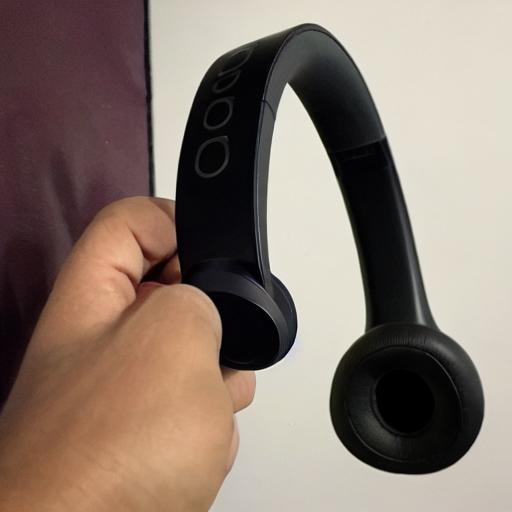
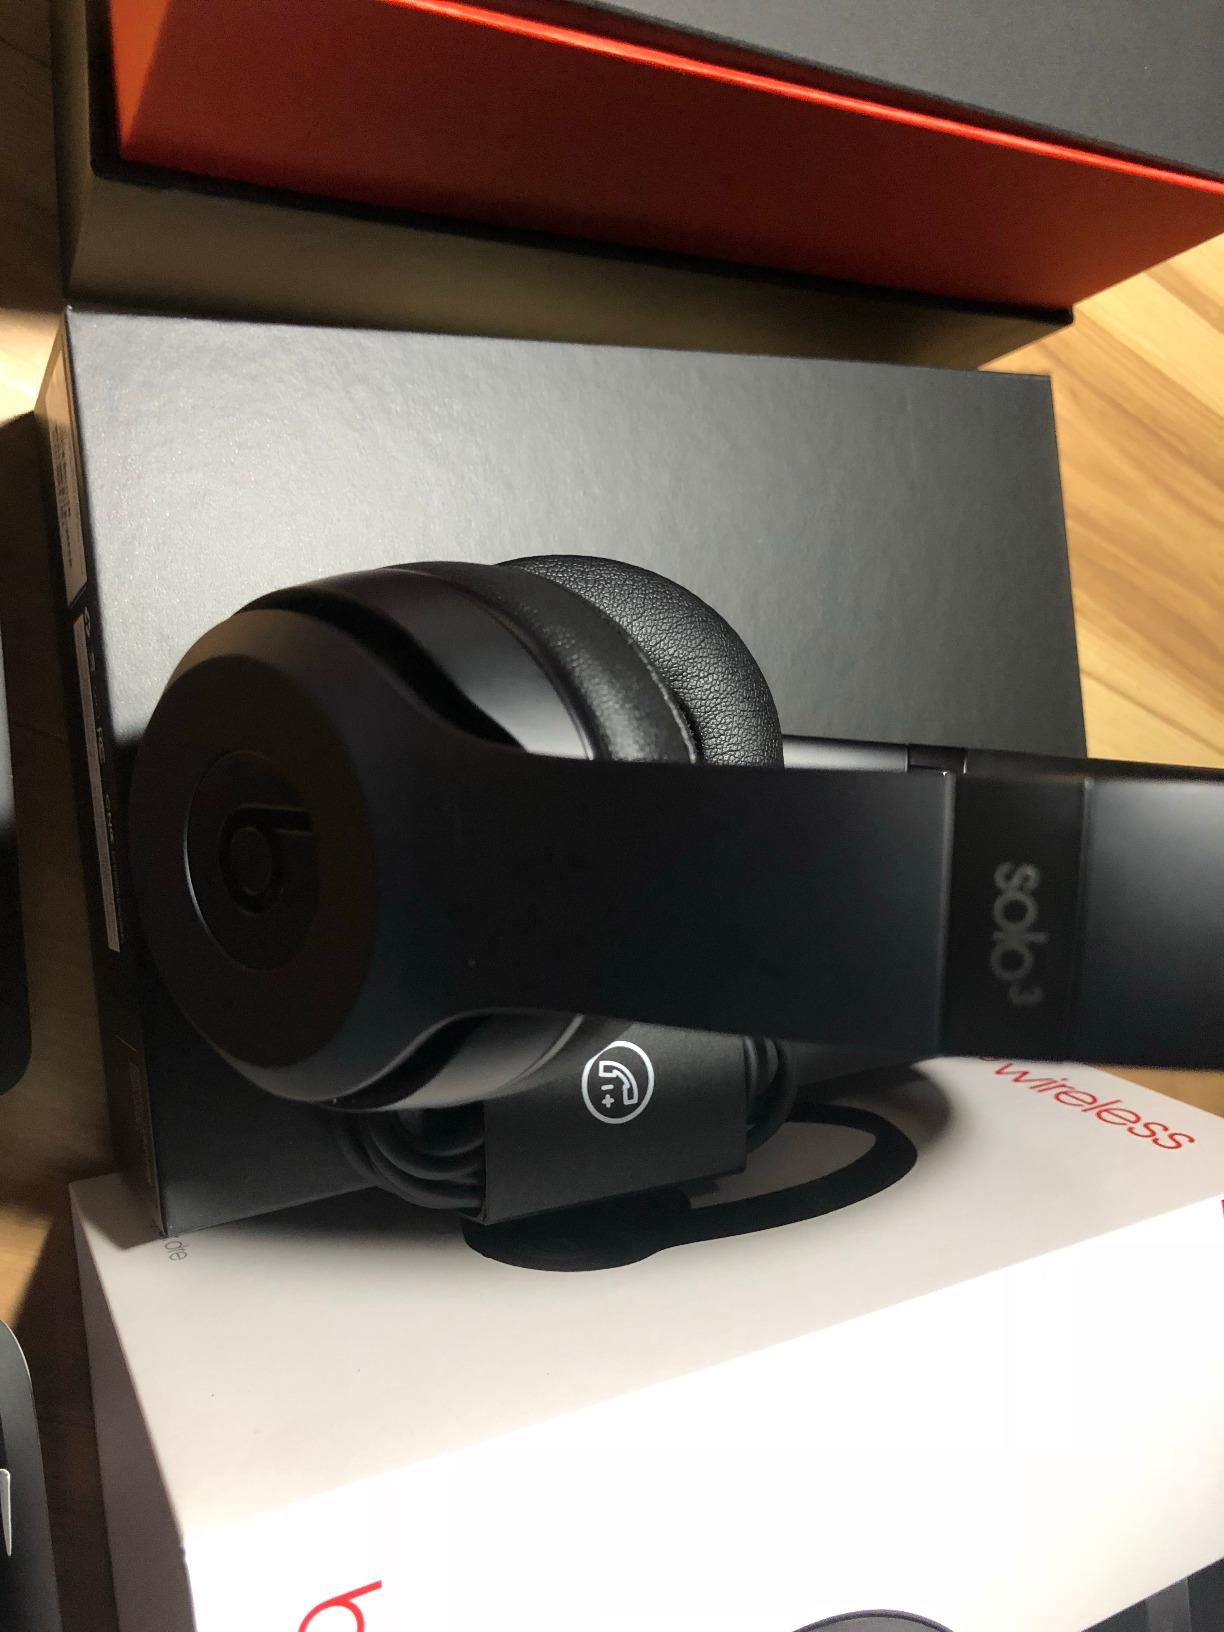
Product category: headphones
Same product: no